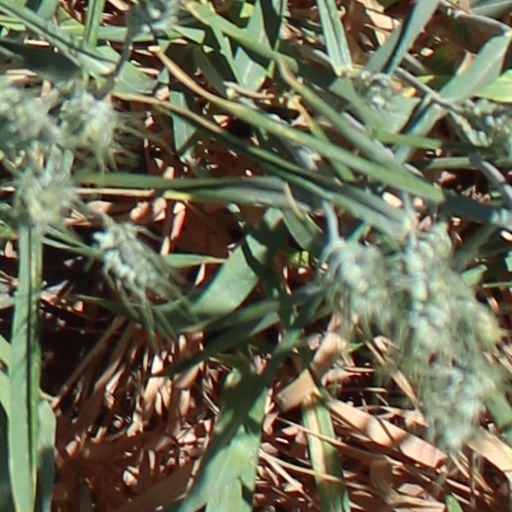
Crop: wheat